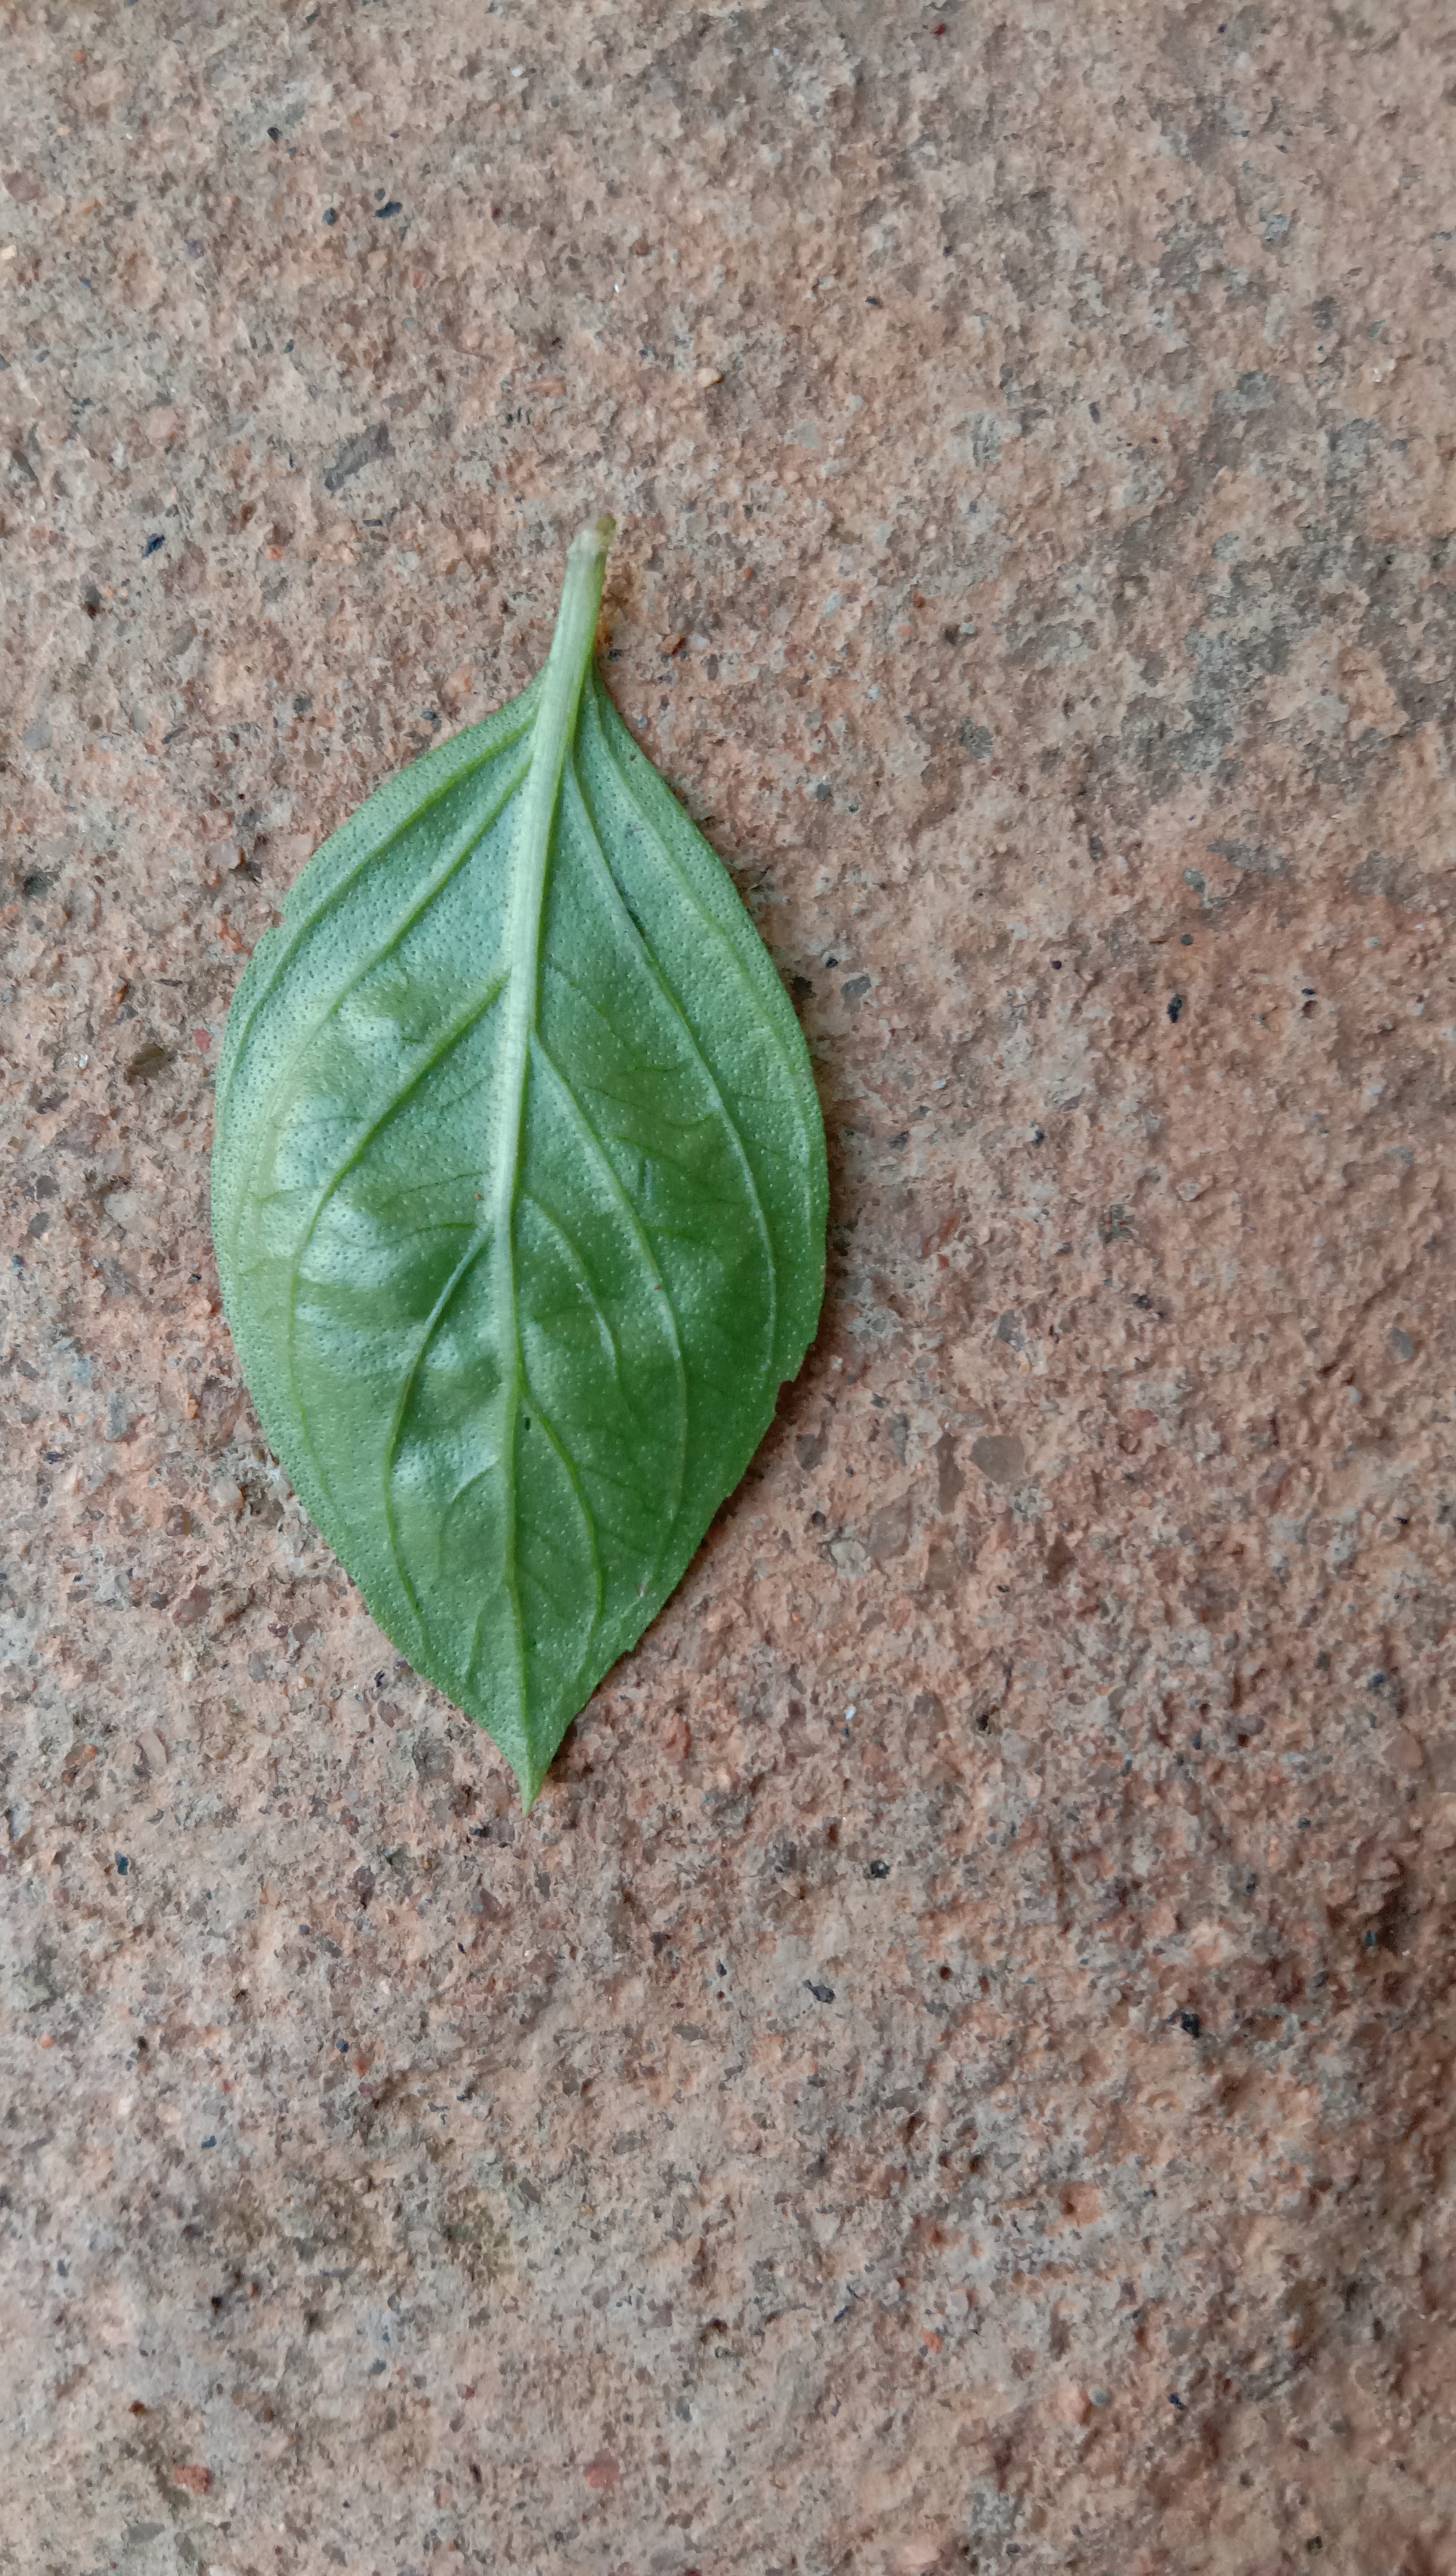
Plant: kamakasturi